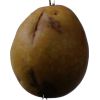
Label: Pear 3